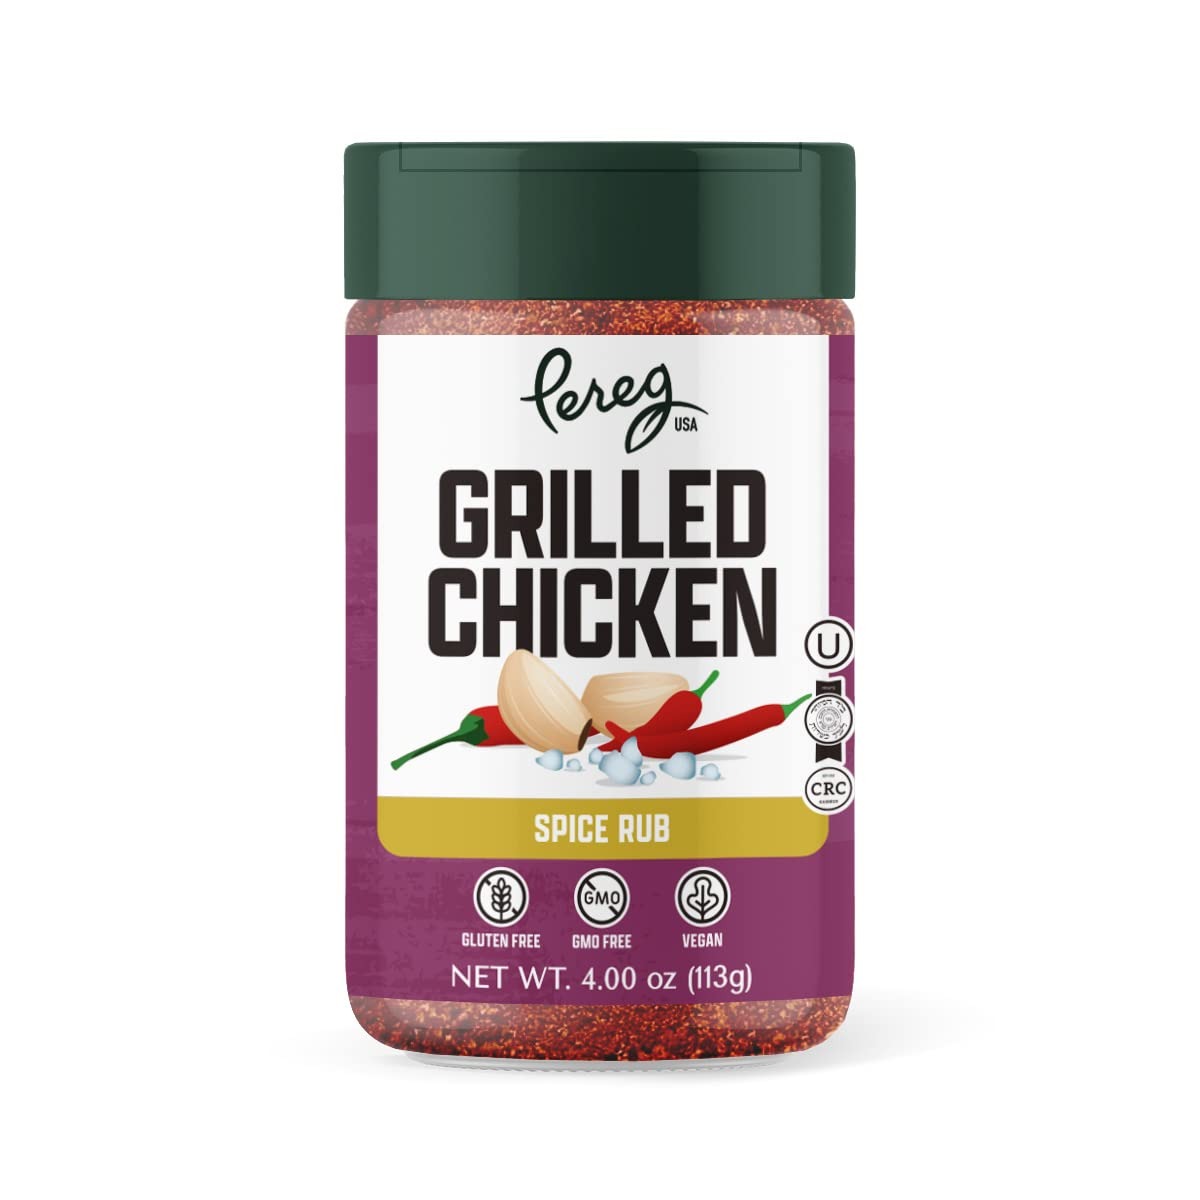
Item Name: Pereg Grilled Chicken Seasoning Spice Rub (4 Oz) - Perfect for Beef, Poultry & Meat Dishes - Seasoning Spice Perfect For Dry Rub Seasoning - 100% Natural Ingredients - Non-GMO - Kosher Certified
Bullet Point 1: CHICKEN SEASONING: Amp up your chicken recipes with this amazing seasoning and bid adieu to bland chicken or meat forever and ever! The wonderful flavors in this chicken seasoning will quickly and easily perk up your dishes.
Bullet Point 2: VERSATILE: Our chicken seasoning mix is a unique combination of spices that can be added to traditional chicken dishes like chicken breasts, chicken thighs, and whole chicken as well as BBQ recipes, salads, soups, fish – it’s also wonderful on veggies and potatoes.
Bullet Point 3: GREAT ALTERNATIVE: Great taste minus the hassle. With this seasoning blend in hand, you won’t have to run around to gather multiple spices for different dishes. This one spice mix can be added to all types of dishes beyond chicken, it’s great for grilled steak, meatloaf, and even vegetables.
Bullet Point 4: NATURALLY PROCESSED: You don't have any bad stuff in the kitchen and neither do we have. Our chicken seasoning does not contain any flavors, colors, additives, or preservatives. Non-GMO, 100% natural. All Pereg spices are steam cleaned, never irradiated.
Bullet Point 5: PEREG PROMISE: Pereg Natural Foods provides 100% pure, premium, all-natural spices, gluten-free grains and nutritious food the world has to offer. We handle everything from sourcing to production in-house ourselves, giving us total quality control and so we promise the best to our consumers.
Product Description: <p><b> Pereg Mixed Spices - Chicken Seasoning</b></p> Our tasty and flavorful Chicken Seasoning is a savory blend of spices ground into a fine powder for maximum flavor. The tangy seasoning will make your dish flavorful. As all the required spices are added in this mix, you won’t have to scour through the spice drawer to find the right spice, Pereg’s chicken spice blend is enough. The rich and aromatic seasoning can be used for almost all non-vegetarian dishes like chicken tikka, meatloaf, beef stews to add that zing. Moreover, it can also be added in veggie and potato recipes.<p><p> <b>Ingredients:</b> Sweet paprika dry, Hot paprika dry, Garlic crystals, Salt<p><p> <p><b>Pereg Natural Foods:</b></p> Family owned since 1906, Pereg Natural Foods strives to provide their customers with the best spices and grains the world has to offer. All of our offerings are 100% pure, fresh, natural and never include any additives, preservatives, fillers, MSG, or food coloring. In addition, every product is OU Kosher certified, and many are Non-GMO verified, gluten-free certified, Whole Grain Council approved, and vegan. Pereg family believes food should provide comfort and connect people to family, culture, community and the planet.<p><p> <p><b>All of Our Brand's Offerings are:</b></p> <ul> <li>Cholesterol-free <li>Sugar-Free <li>100% pure, fresh and natural <li>Additives free <li>Preservatives free <li>Non-Irradiated <li>Food coloring free <li>Kosher Certified</li></ul><p><p> <b>Product Specifications:</b> <ul> <li>Product Dimensions: 2.5 x 2.5 x 4 inches <li>Product Weight: 4 Oz </li></ul><p><p> <b>Package Include:</b> <ul> <li>1 x Pereg Mixed Spices - Chicken Seasoning</li></ul>
Value: 1.0
Unit: Count

Price: 9.05